Mary Jordan (journalist)

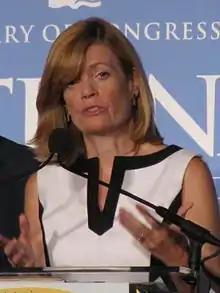
Jordan at the 2015 National Book Festival

Mary Catherine Jordan is an American journalist and author who is Associate Editor at "The Washington Post". She was a foreign correspondent for 14 years. With her husband, Kevin Sullivan, Jordan ran the newspaper's bureaus in Tokyo, Mexico City and London. Jordan also was the founding editor and head of content for "Washington Post Live".